Rugby union match officials

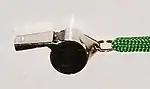
Metal whistle similar to that used by most referees

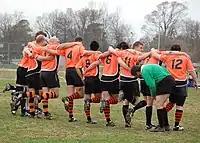
Referee checking studs

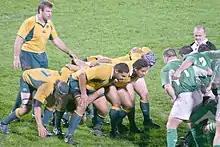
Refereeing the scrum is an important part of safety in the game

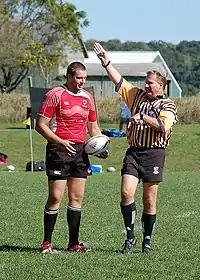
Referee awarding a penalty

The referee having made a decision is required to indicate the decision by blowing the whistle and signalling.